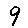
Label: 9